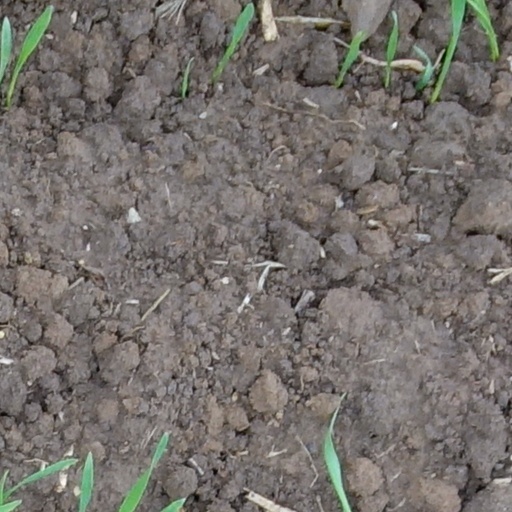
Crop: wheat